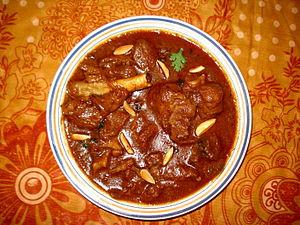
Le rogan josh est un plat épicé de mouton ou d'agneau originaire du Cachemire.